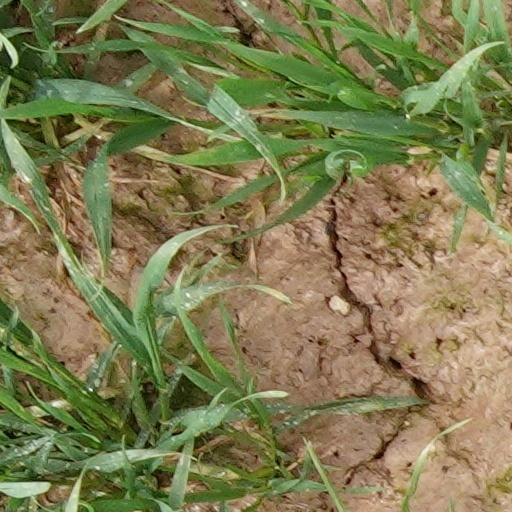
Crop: wheat